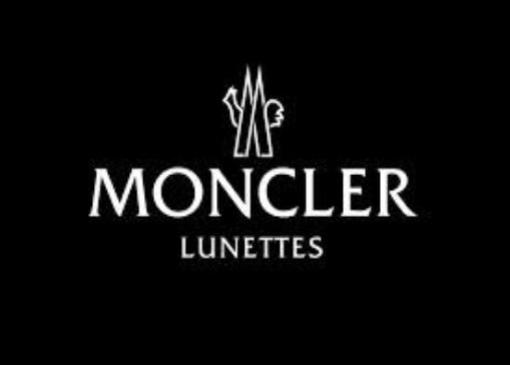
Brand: moncler-2
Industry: Clothes